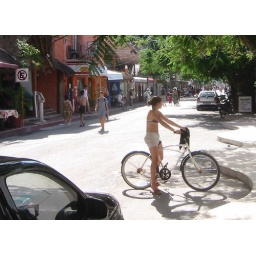
girl on bike in Playa del Carmen, MX